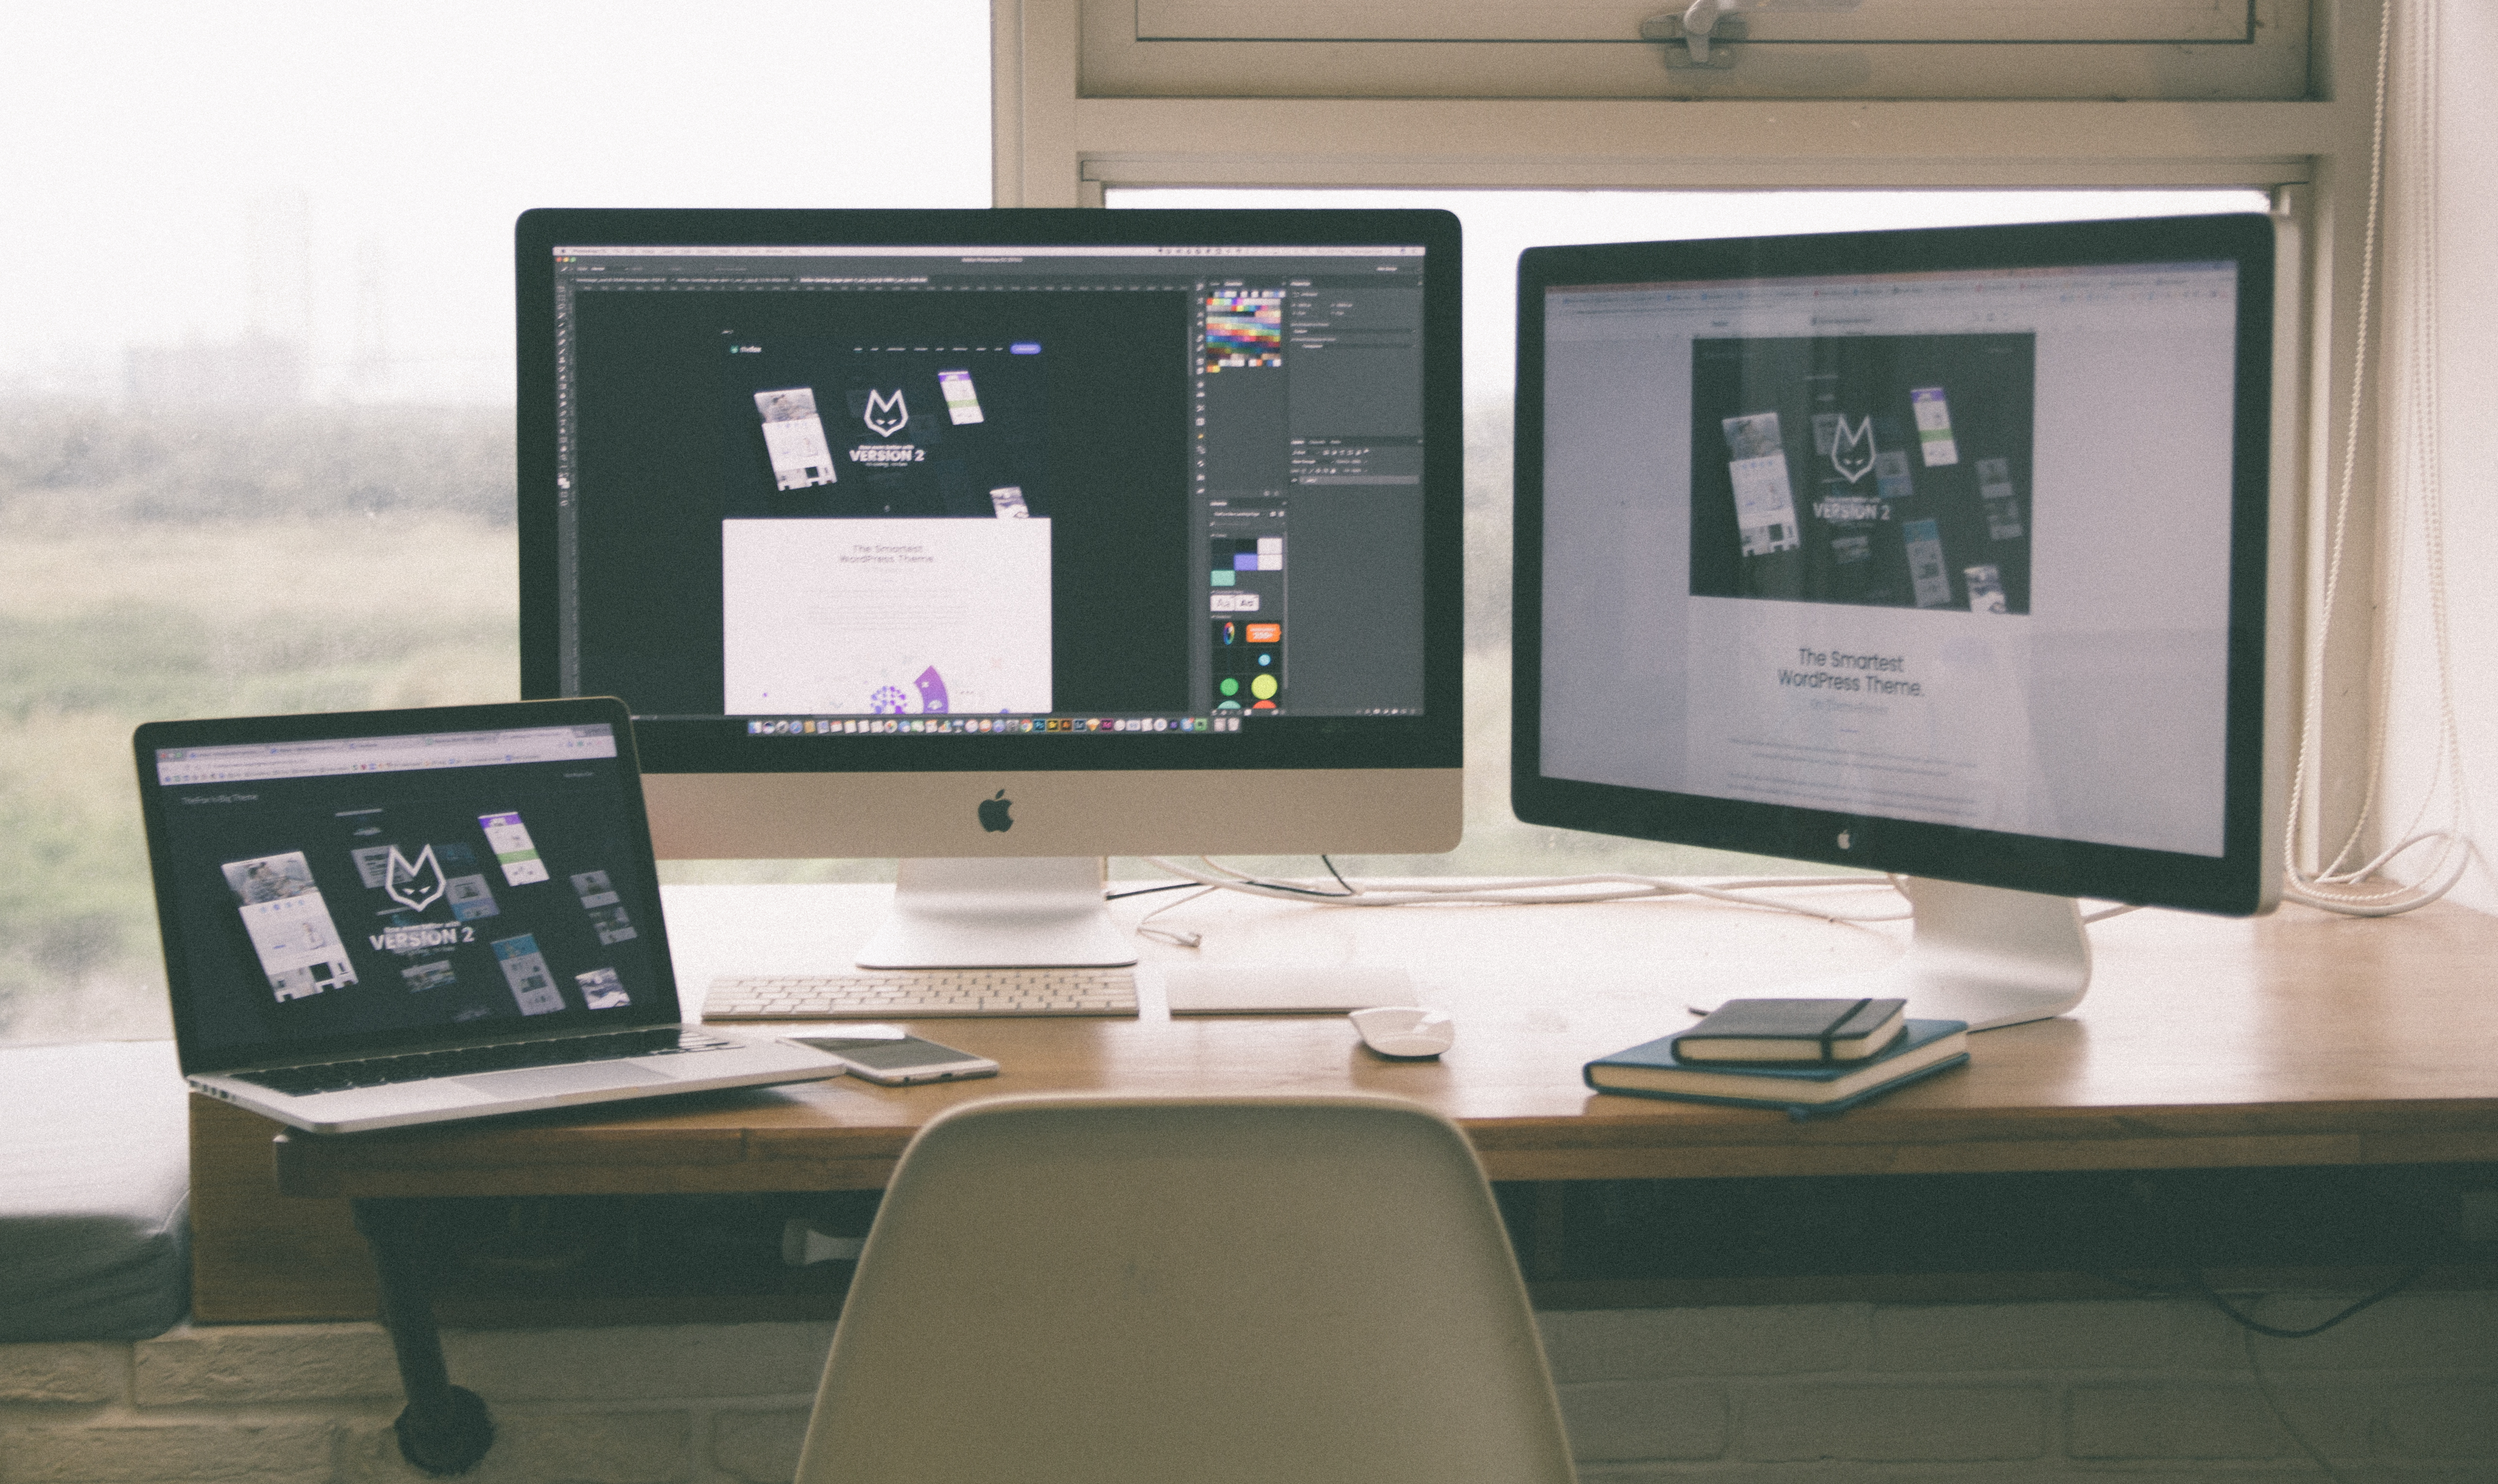
laptop, desk, smartphone, macbook, mac, screen, table, black and white, keyboard, technology, seat, window, mouse, internet, equipment, workspace, office, telephone, business, furniture, modern, monitor, brand, indoors, electronics, design, books, display, freelancer, freelance, connection, presentation, monitors, computers, setup, web design, personal computer, computer monitor, display device